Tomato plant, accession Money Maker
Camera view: tilt-top (135 deg); turntable rotation: 330 degrees
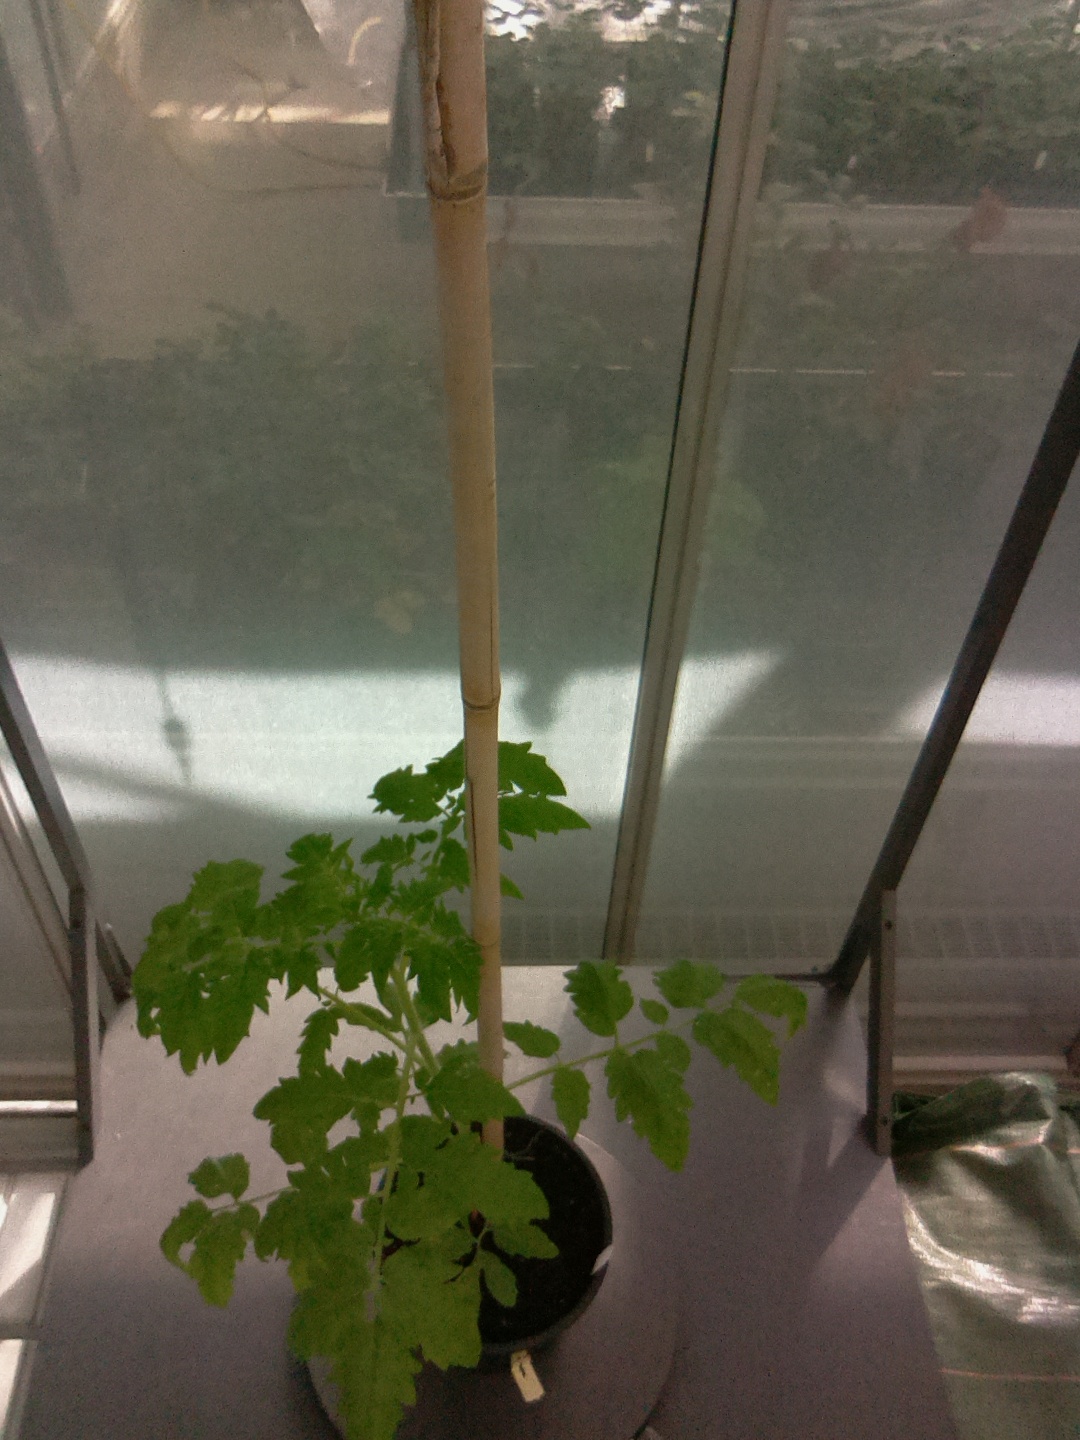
BBCH growth stage 15: 10 of true leaves visible